AI winter

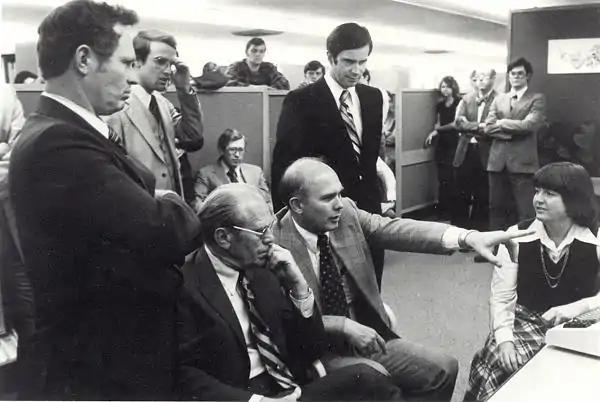
Briefing for US Vice President Gerald Ford in 1973 on the junction-grammar-based computer translation model

However, researchers had underestimated the profound difficulty of word-sense disambiguation. In order to translate a sentence, a machine needed to have some idea what the sentence was about, otherwise it made mistakes. An apocryphal example is "the spirit is willing but the flesh is weak." Translated back and forth with Russian, it became "the vodka is good but the meat is rotten." Later researchers would call this the commonsense knowledge problem.